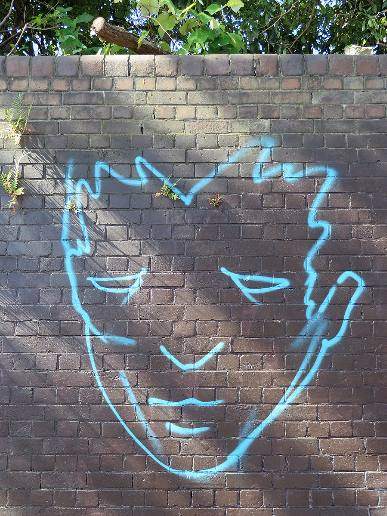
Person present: No